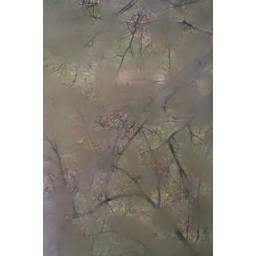
view of a tree out the window, altered by the bloom on the old glass